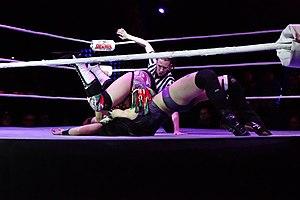
Nicole Savoy porte une german suplex à Hiroyo Matsumoto.
Nicole Matthias est une catcheuse américaine connue sous le nom de Nicole Savoy. Elle est principalement connue pour son travail à la Shimmer Women Athletes où elle est la première championne Heart of Shimmer ainsi que l'actuelle championne de la Shimmer.